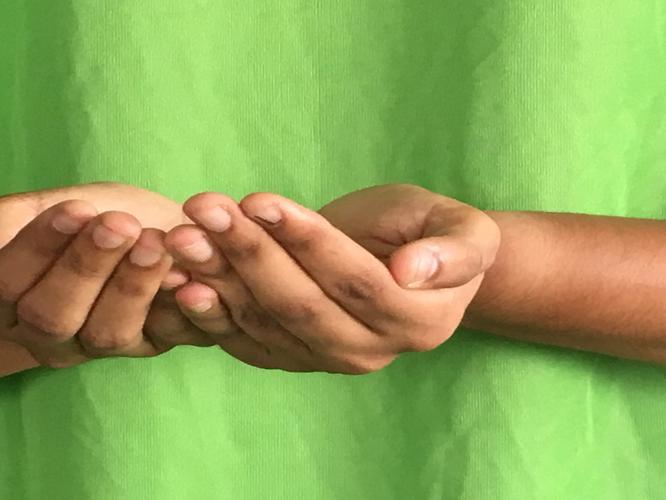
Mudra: Pushpaputa
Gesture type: double_hand